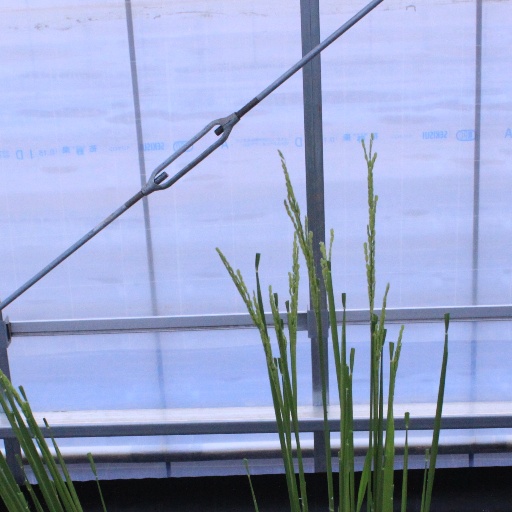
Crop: rice